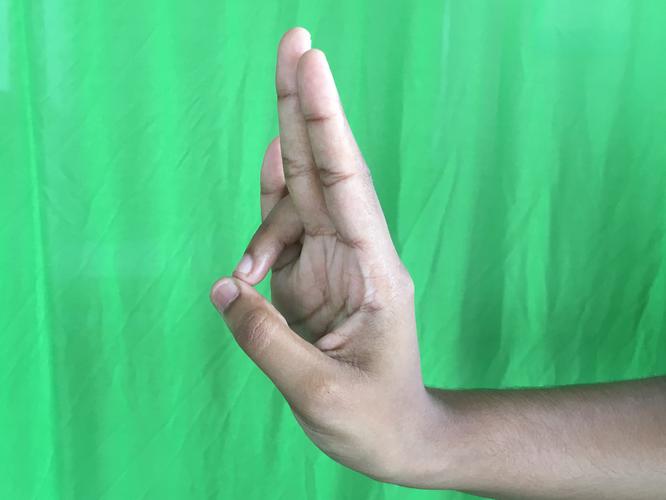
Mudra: Mayura
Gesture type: single_hand